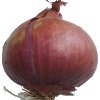
Label: Onion Red 1